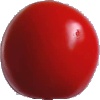
Label: Tomato 4